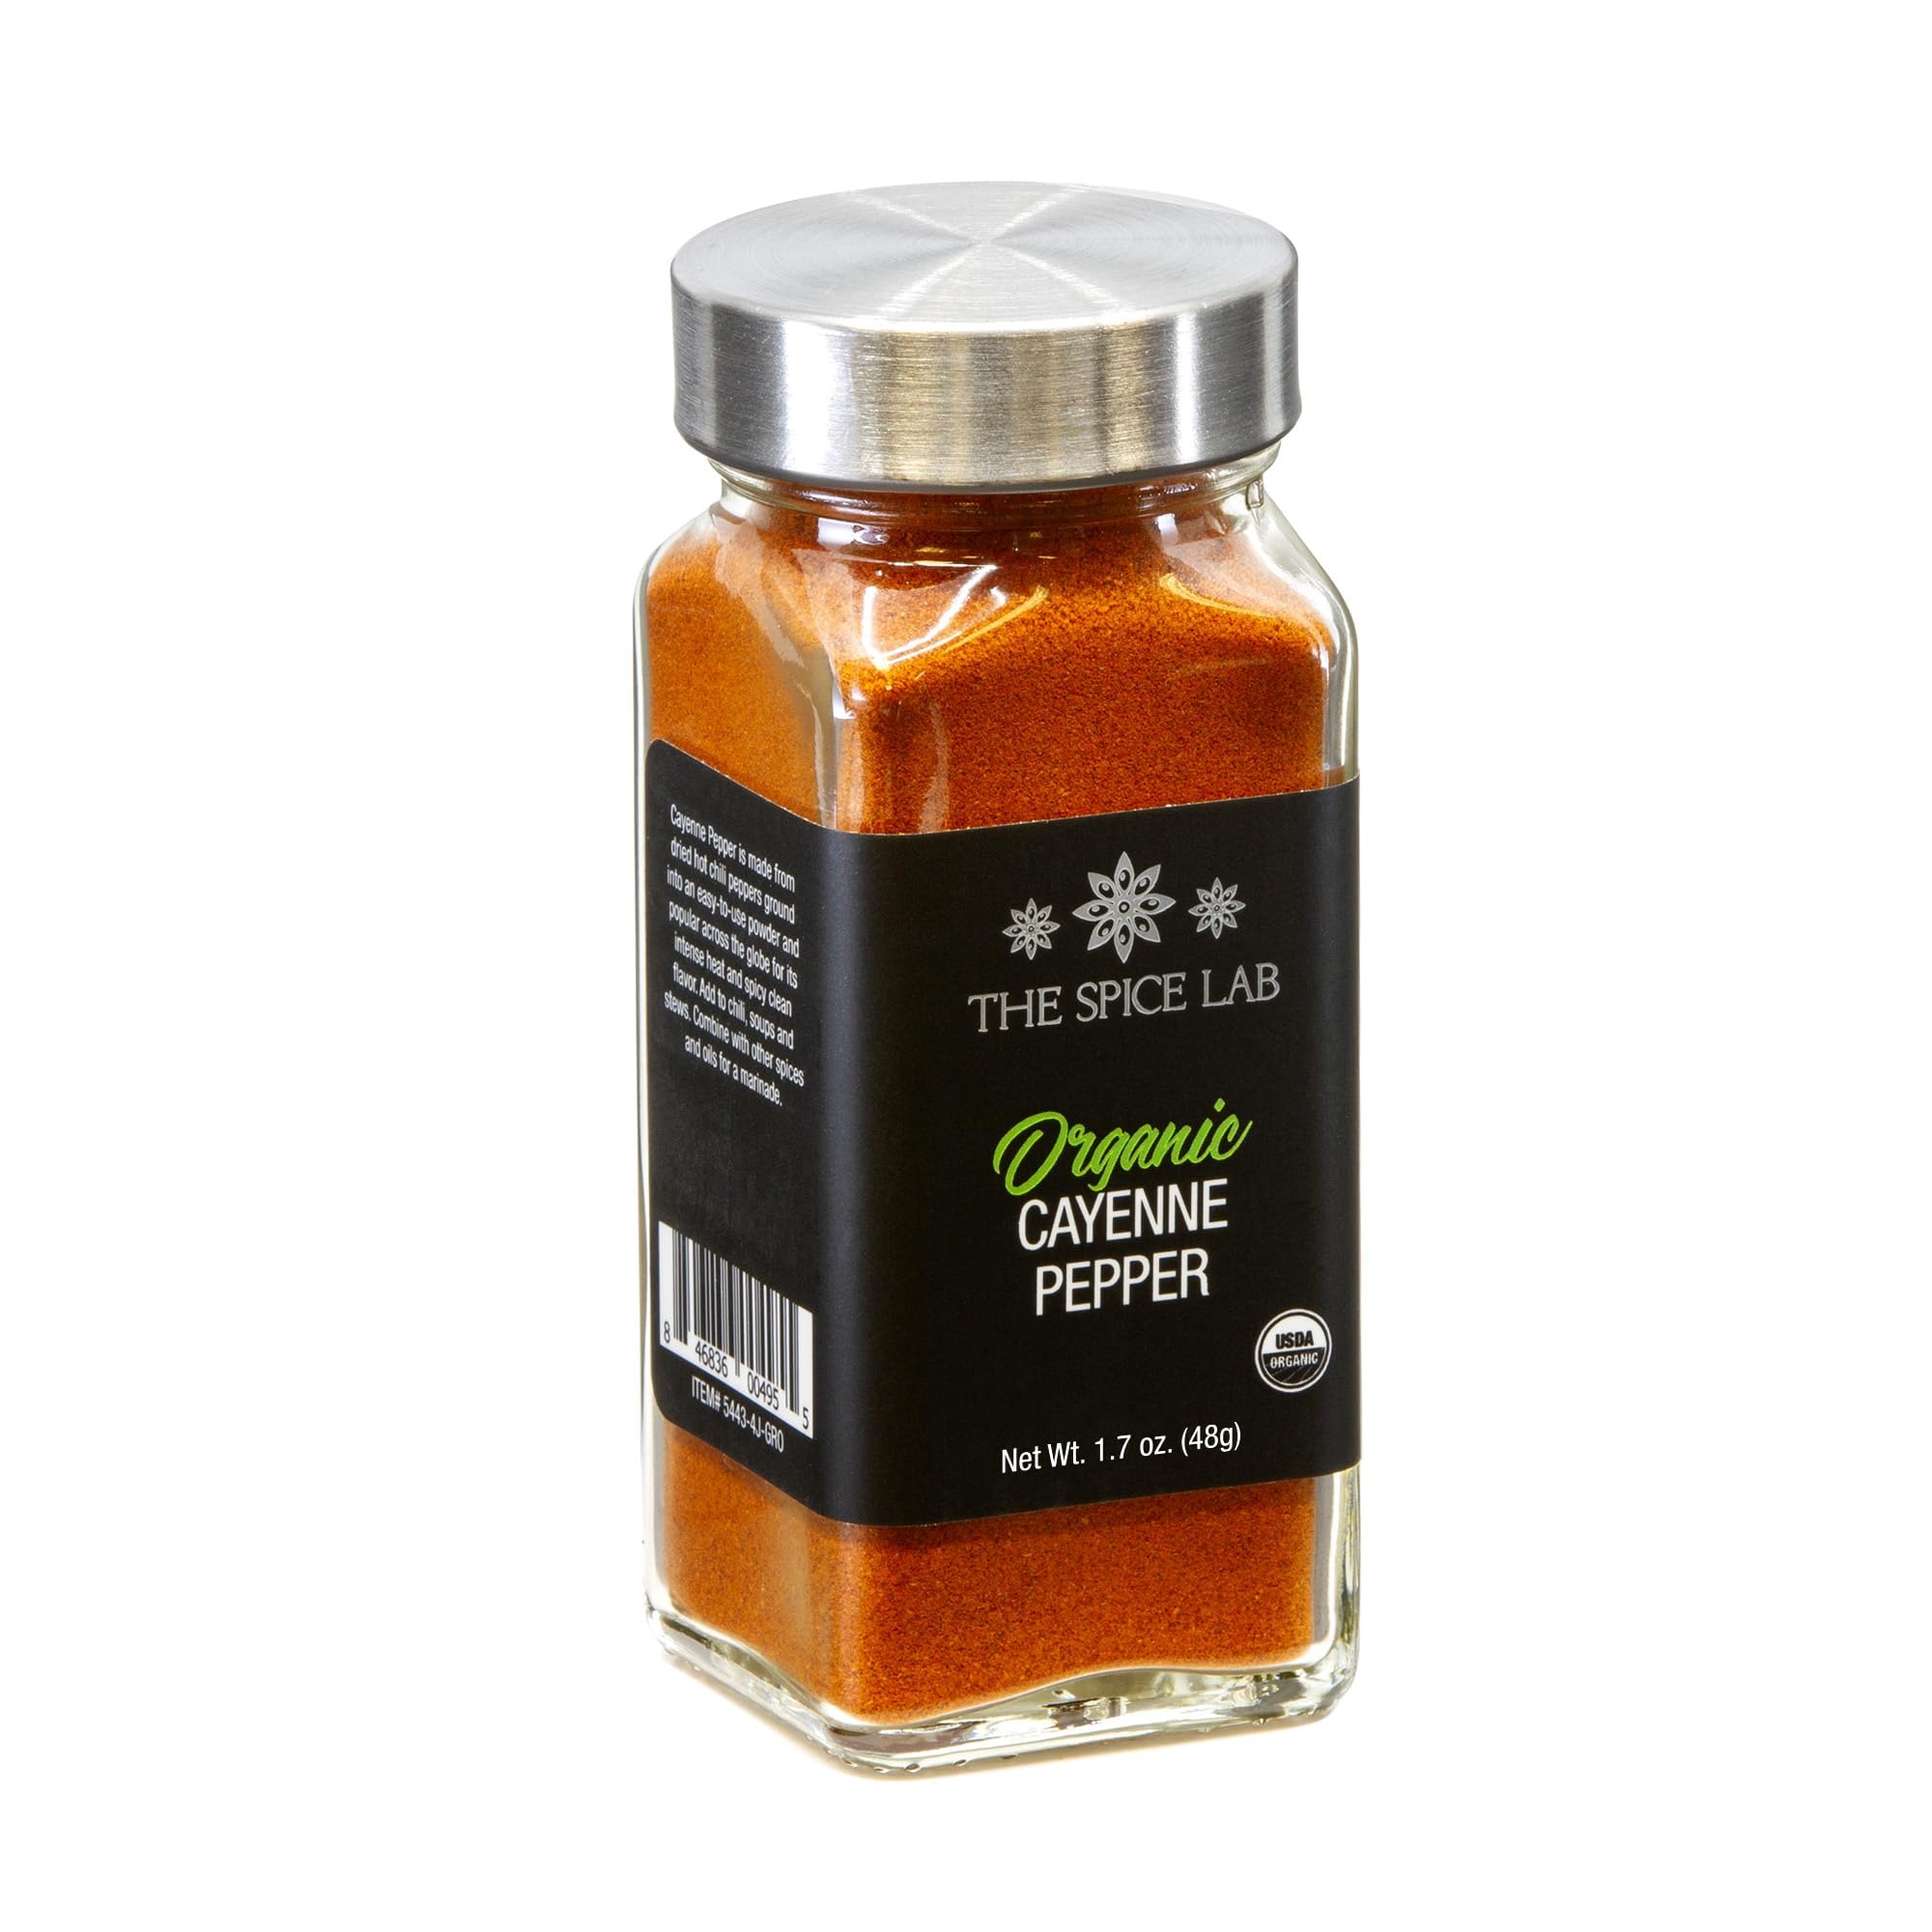
Item Name: The Spice Lab Organic Cayenne Pepper Powder - Gluten Free Ground Cayenne Pepper for Mexican and Indian Cooking - 1.7 oz French Jar - Organic Kosher, Non GMO & Keto Friendly Seasoning
Bullet Point 1: ORGANIC HOT CAYENNE PEPPER: Use Organic Cayenne Pepper in Mexican favorites like al pastor tacos or chicken fajitas. It's also great in Indian dishes like daal and butter chicken. A staple for the pantry, it makes a great anytime gift for master chefs and beginners alike.
Bullet Point 2: ORGANIC CAYENNE PEPPER BBQ RUB SPICE: Pungent and spicy with a lingering heat and a fruity undertone, this spicy hot pepper is perfect in bbq spices, marinades and breading mixes for deep frying. Try it and it will become your go-to Mexican seasoning spice. It is also the perfect ingredient for cayenne hot chocolate.
Bullet Point 3: All NATURAL ORGANIC TACO SEASONING INGREDIENT: Simple and pure, organic cayenne pepper is made from both dried cayenne peppers and their seeds, for a fuller flavor and heat range. Add it to your taco seasoning and Mexican seasoning to bring the heat! It is also delicious in organic Indian food and as a poultry seasoning spice.
Bullet Point 4: PREMIUM QUALITY: Packed in our SQF-certified facility, this gourmet quality spicy seasoning is USDA organic certified kosher, non gmo, gluten free and paleo & keto friendly. All-naturally farmed, this pepper is pathogen free.
Bullet Point 5: THE SPICE LAB VALUES: We source the highest quality spices, hire a diverse workforce and cultivate a friendly, supportive and safe work environment. Try our Organic Cayenne Pepper in both Mexican and Southern cooking.
Product Description: Originally from the Americas, Cayenne pepper from the capsicum annum plant is now among the most-planted hot peppers in the world. The Spice Lab Organic Cayenne Pepper is made from both dried peppers and their seeds for a fuller flavor and heat range. Chef Fiona uses Organic Cayenne Pepper in chili con carne and in honey-glazed pork tenderloin. Even though it is considered a medium hot chile, cayenne pepper is fiery and hot on the taste buds. Everything from soups and omelets to pizzas and stir-fries are delicious when kicked up with cayenne. It improves roasted vegetables like carrots and parsnip fries. Even some desserts improve with a little cayenne, like pumpkin pie. Cayenne also pairs well with cocoa powder. Try this combo in Mexican hot chocolate, spicy brownies or in a salmon rub. Cayenne is often associated with Mexican food, but is also used frequently in Indian, Asian, and Southern American cooking. Add cayenne to homemade pad Thai, cheese omelets and quiche. It’s also delicious when dusted on fresh mango or papaya in the Caribbean tradition. Remember: just a pinch of bright red cayenne pepper packs a punch. A pantry staple, it makes a great anytime gift for master chefs and beginners alike. Packed in our SQF-certified facility in the USA, this premium organic spice is kosher, all-natural, non-GMO, gluten-free and paleo & keto friendly. The Spice Lab is a woman-owned, family-run company with a commitment to our community. We source the highest quality spices, hire a diverse workforce and cultivate a friendly, supportive and safe work environment that reflects our brand. Our goal is to bring you delicious flavors for your cooking needs.
Value: 1.9
Unit: Ounce

Price: 4.55